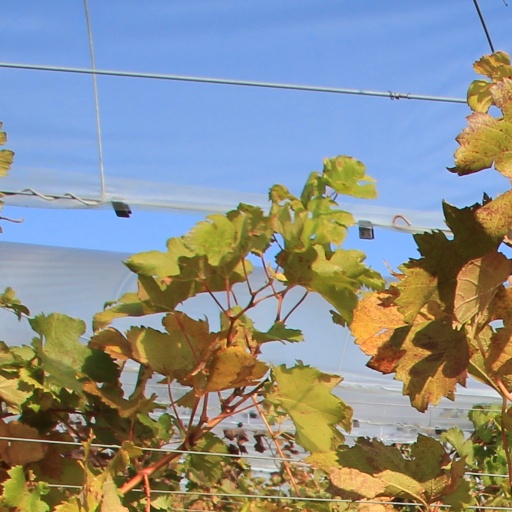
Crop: grape